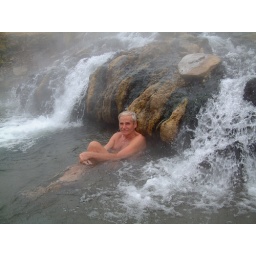
Hot water from a spring mixes with cold river water for year round soaking in Yellowstone.